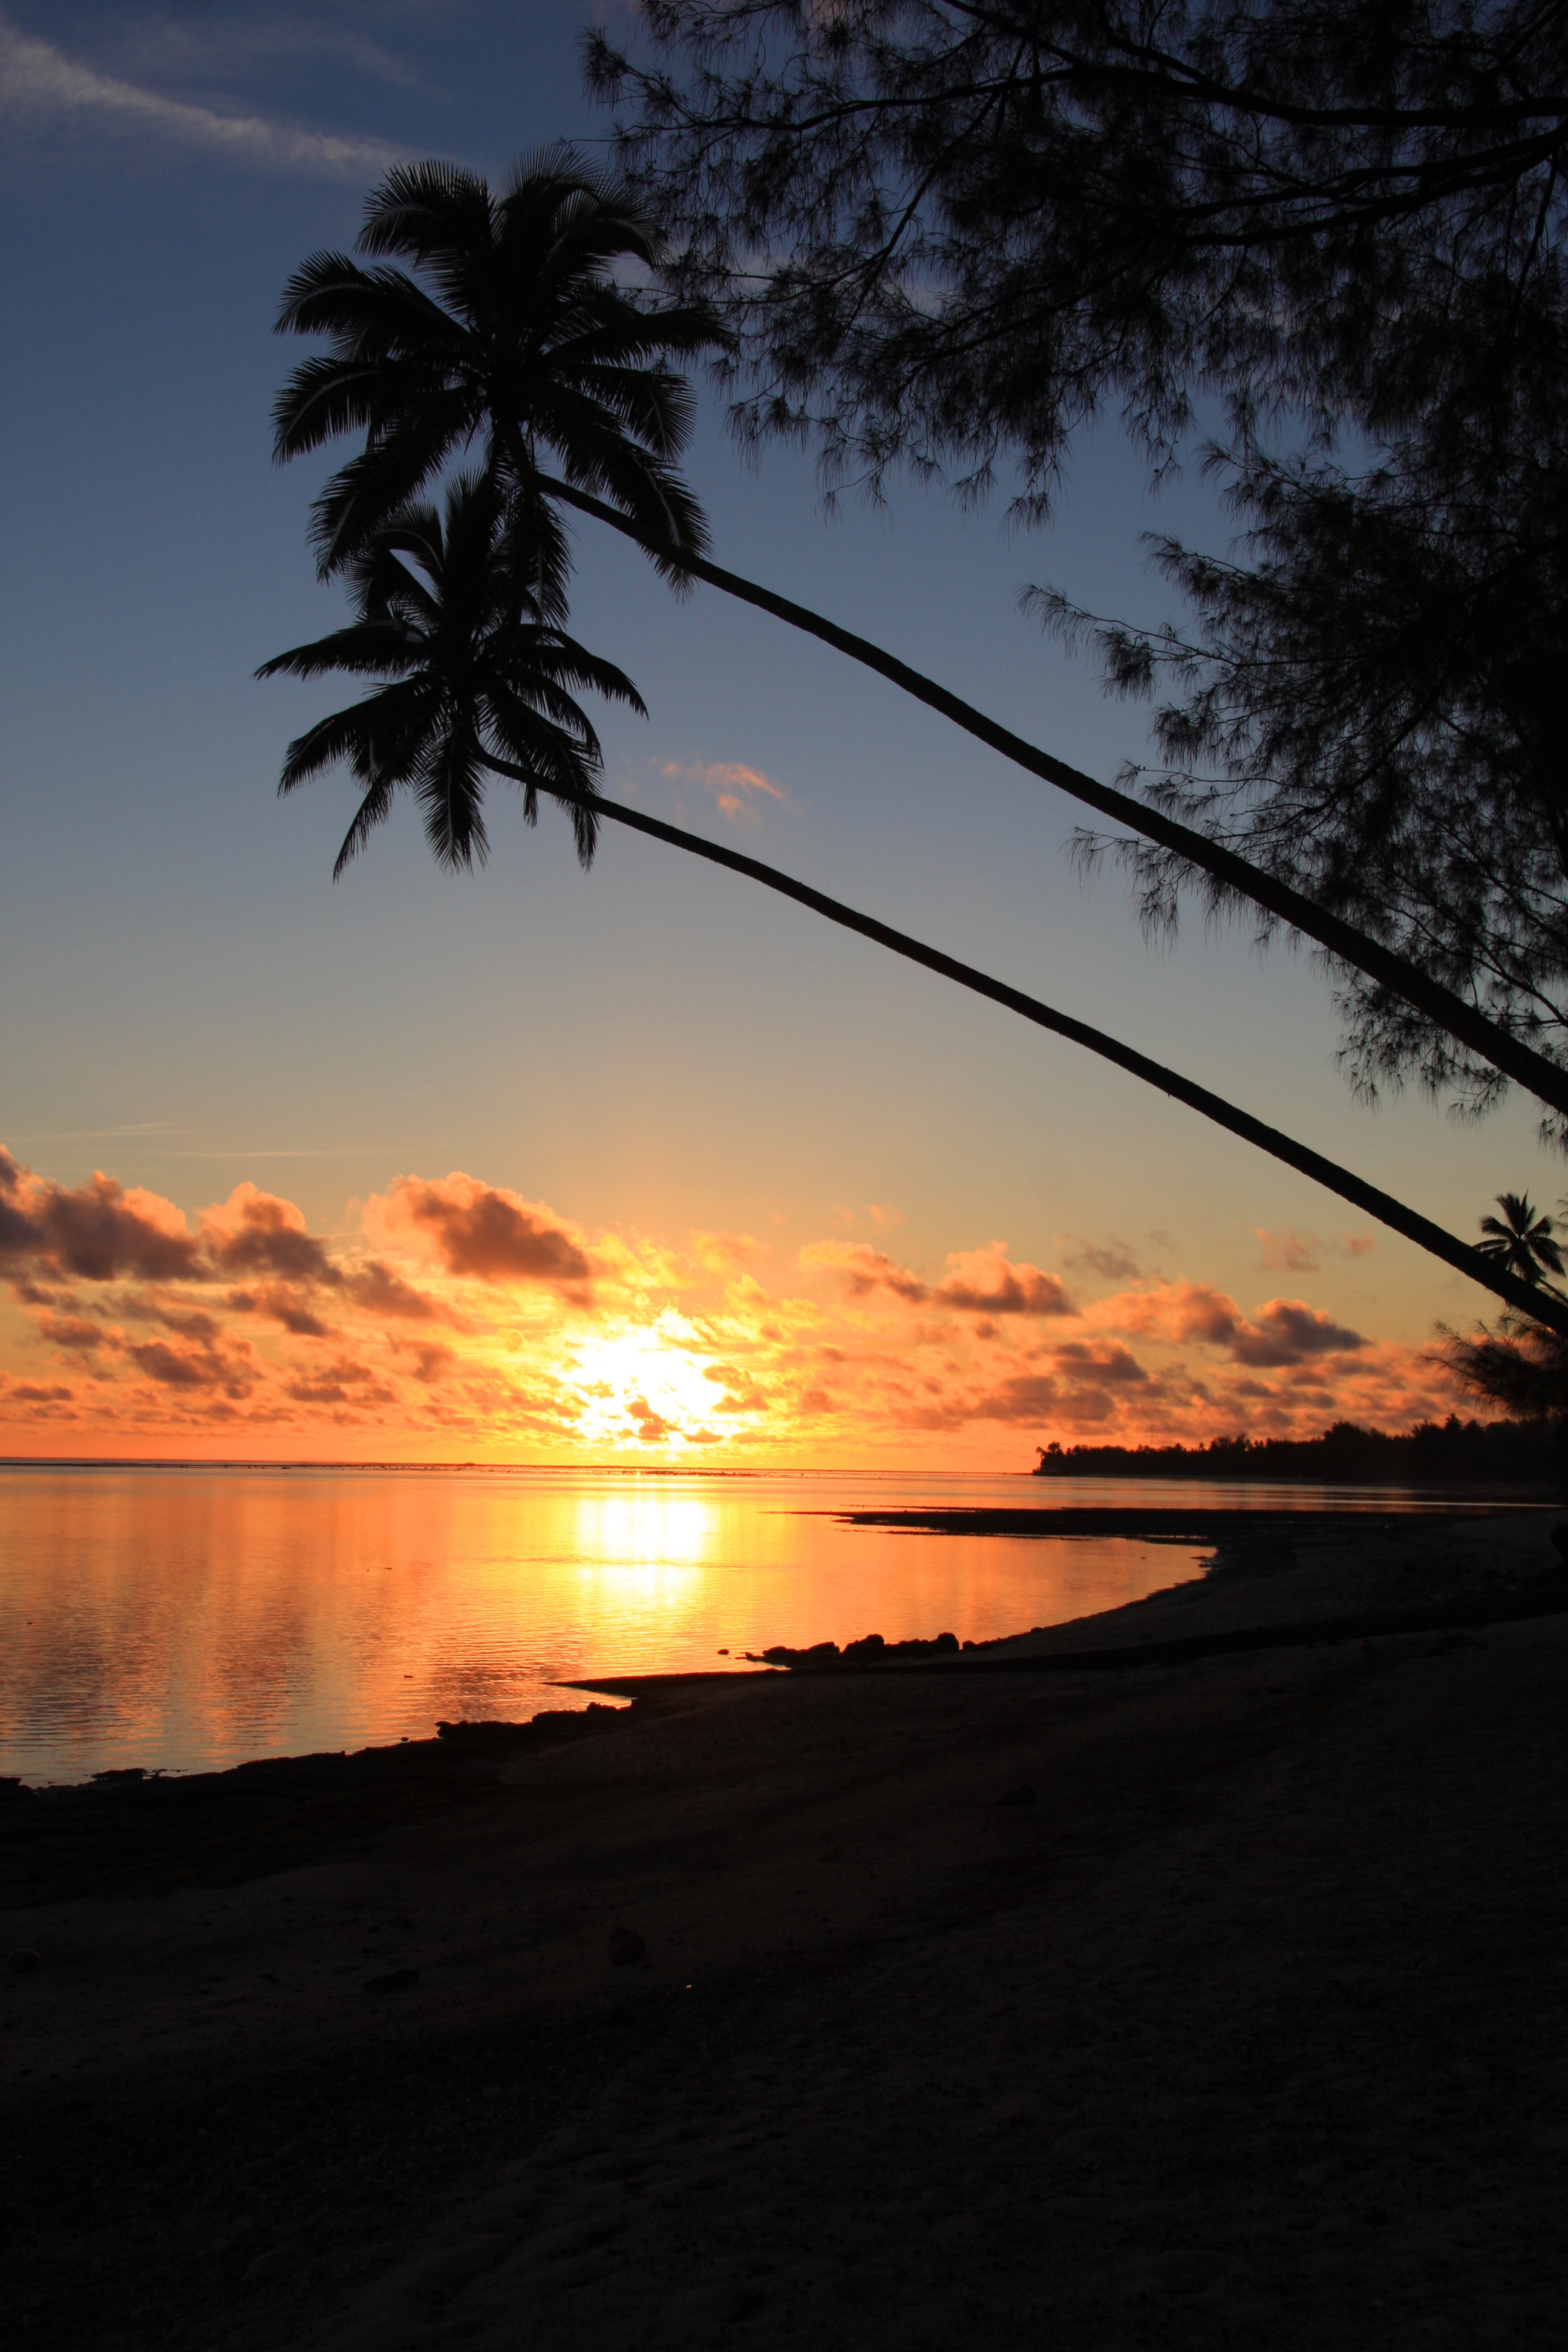
beach, sea, coast, tree, horizon, silhouette, cloud, sky, sun, sunrise, sunset, sunlight, morning, dawn, dusk, evening, reflection, afterglow, coconut palms, rarotonga